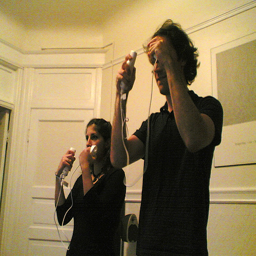
a couple of people playing with a wii remote
THERE IS A MAN AND WOMAN THAT ARE PLAYING WII
A couple of people holding Nintendo Wii game controllers.
Two young people play against each other at Wii boxing.
Two people playing with an interactive video game unit.